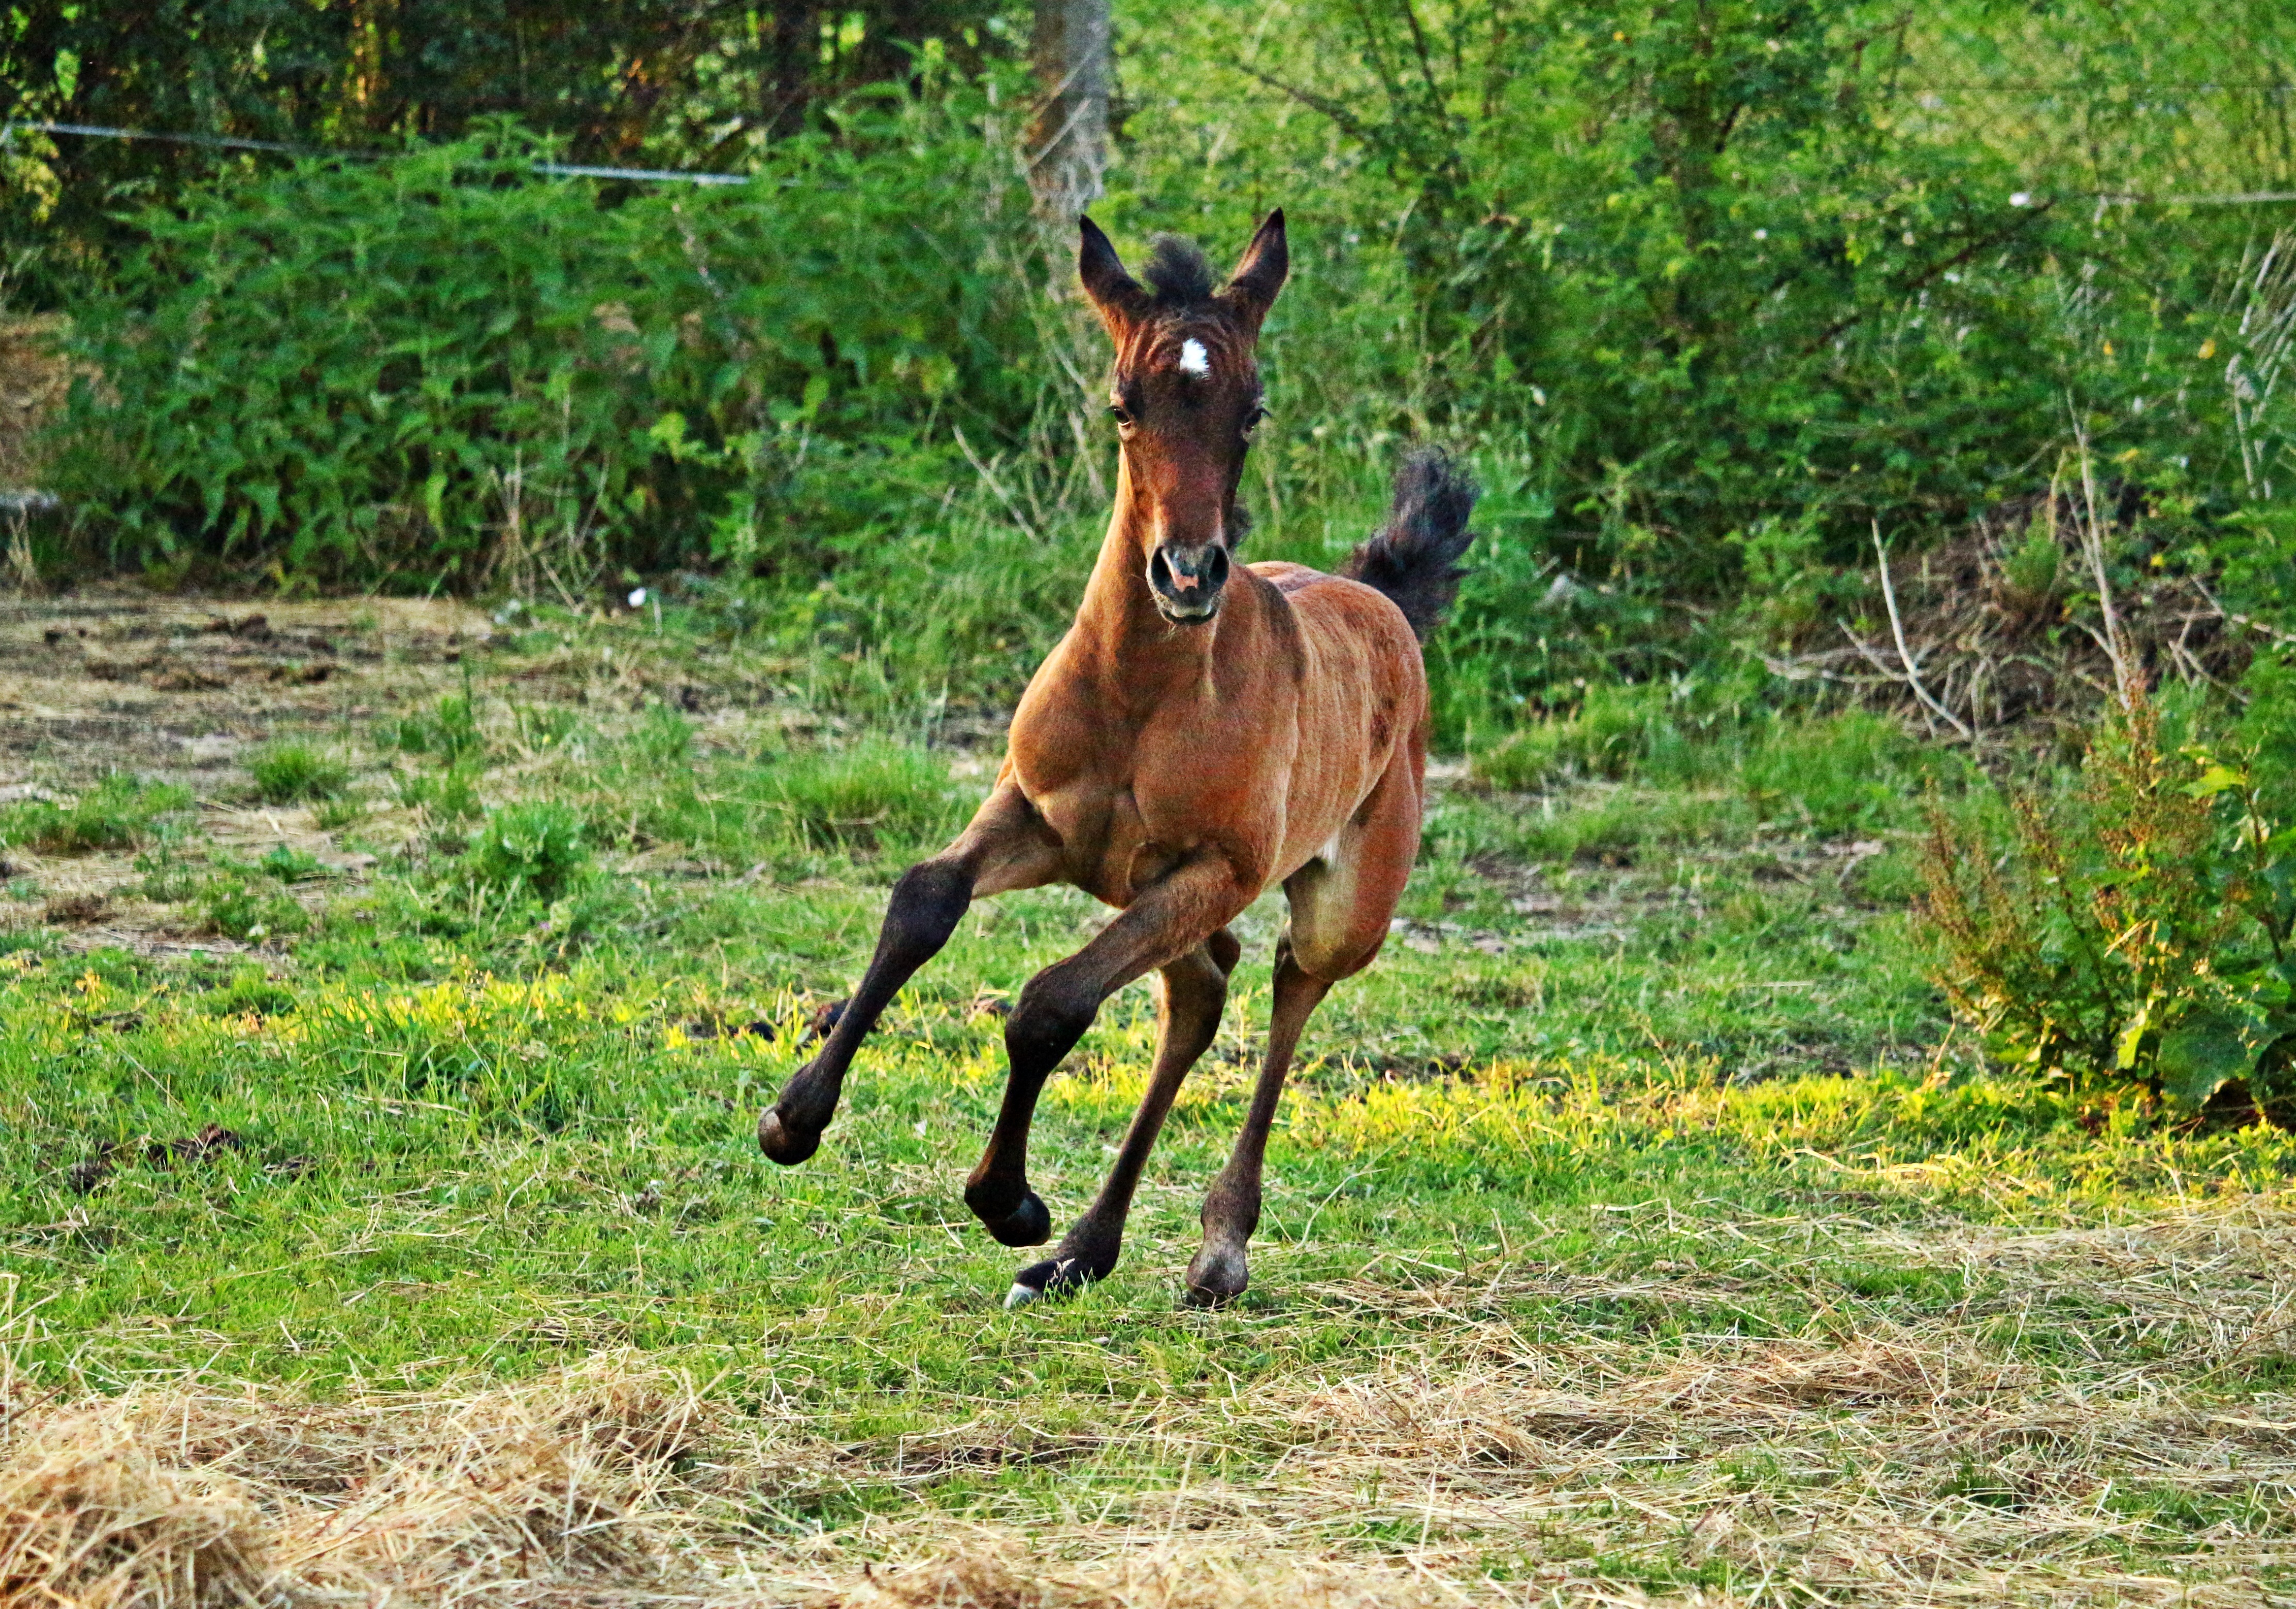
meadow, wildlife, pasture, grazing, horse, mammal, stallion, fauna, vertebrate, mare, mold, foal, colt, young animal, thoroughbred arabian, brown mold, pack animal, eventing, horse like mammal, mustang horse